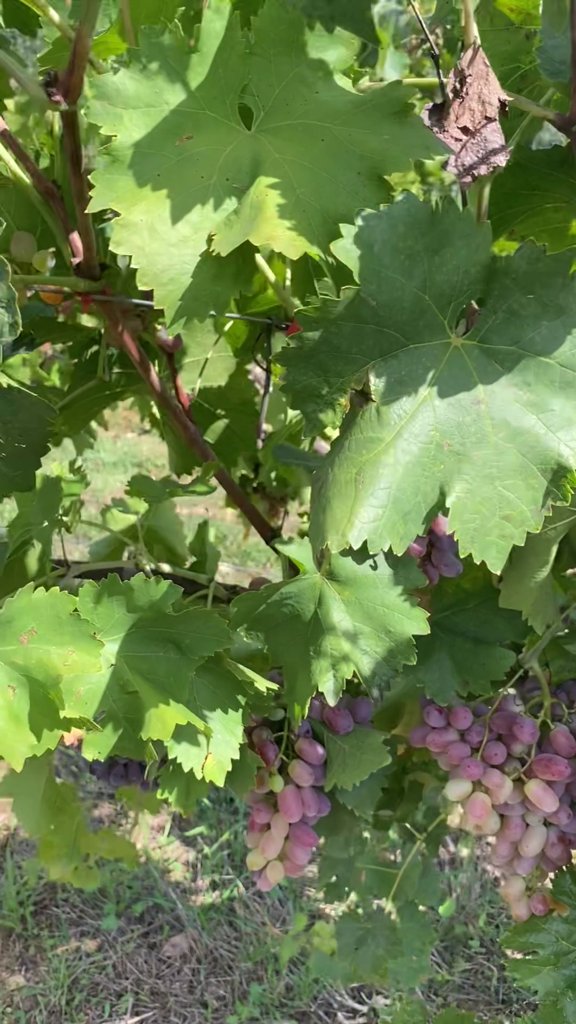
Berries visible: 96
Grape clusters: 4